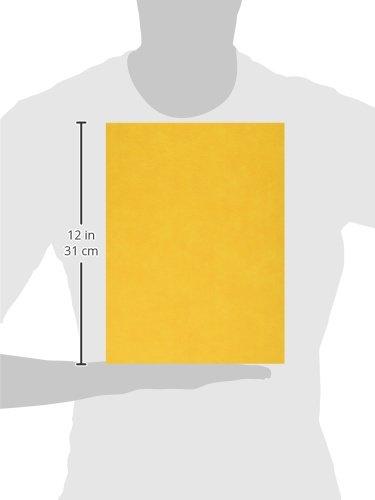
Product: Stick It Felt 9"X12"-Yellow, Pack of 6
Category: Toys & Games | Arts & Crafts | Craft Kits | Felt Kits
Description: his package contains six 12x9 inch sheets of adhesive craft felt.
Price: $13.99